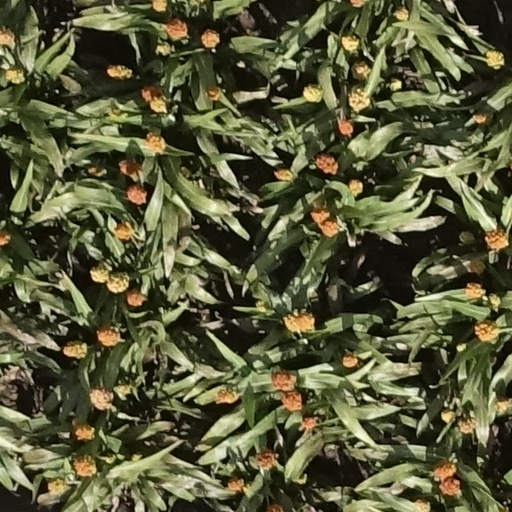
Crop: sorghum